History of the Byzantine Empire

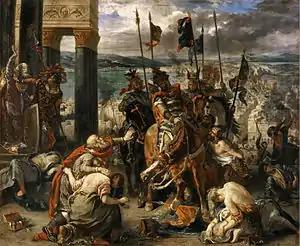
"The Entry of the Crusaders into Constantinople", by Eugène Delacroix (1840, oil on canvas, 410 × 498 cm, Louvre, Paris).

Alexios' son John II Komnenos succeeded him in 1118, and was to rule until 1143. John was a pious and dedicated emperor who was determined to undo the damage his empire had suffered at the battle of Manzikert, half a century earlier. Famed for his piety and his remarkably mild and just reign, John was an exceptional example of a moral ruler, at a time when cruelty was the norm. For this reason, he has been called the Byzantine Marcus Aurelius. In the course of his twenty-five year reign, John made alliances with the Holy Roman Empire in the west, decisively defeated the Pechenegs at the Battle of Beroia, and personally led numerous campaigns against the Turks in Asia Minor. John's campaigns fundamentally changed the balance of power in the east, forcing the Turks onto the defensive and restoring to the Byzantines many towns, fortresses and cities right across the peninsula. He also thwarted Hungarian, and Serbian threats during the 1120s, and in 1130 allied himself with the German emperor Lothair III against the Norman King Roger II of Sicily. In the later part of his reign John focused his activities on the East. He defeated the Danishmend emirate of Melitene, and reconquered all of Cilicia, while forcing Raymond of Poitiers, Prince of Antioch, to recognize Byzantine suzerainty. In an effort to demonstrate the Byzantine emperor's role as the leader of the Christian world, John marched into the Holy Land at the head of the combined forces of Byzantium and the Crusader states; yet despite the great vigour with which he pressed the campaign, John's hopes were disappointed by the treachery of his Crusader allies. In 1142 John returned to press his claims to Antioch, but he died in the spring of 1143 following a hunting accident. Raymond was emboldened to invade Cilicia, but he was defeated and forced to go to Constantinople to beg mercy from the new emperor.